Mark Giesbrecht

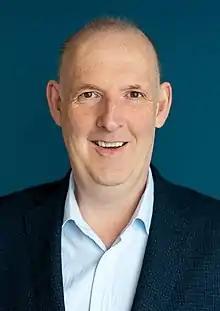
Mark Giesbrecht in the Davis Centre, University of Waterloo

Mark Giesbrecht is a Canadian computer scientist who served as the 12 dean of the University of Waterloo’s Faculty of Mathematics from July 1, 2020 to June 30, 2025. Previously, he was the Director of the David R. Cheriton School of Computer Science at the University of Waterloo, Canada from July 2014 until June 2020.